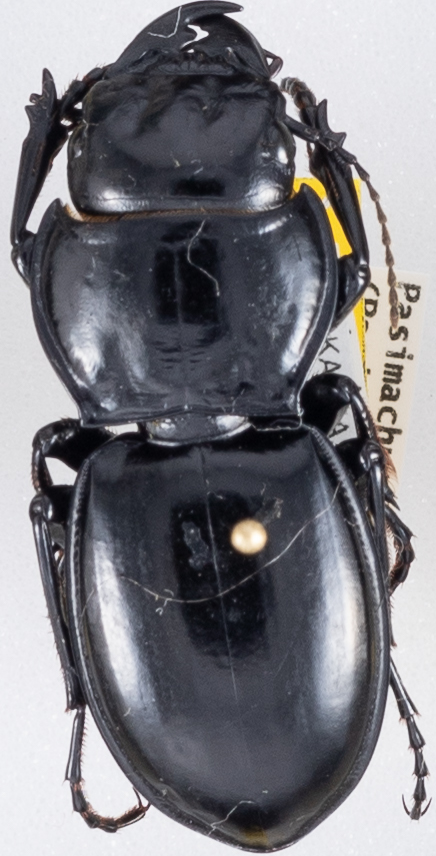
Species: Pasimachus californicus
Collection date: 2022-06-20
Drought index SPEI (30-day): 0.484
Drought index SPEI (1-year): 0.058
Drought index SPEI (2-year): -0.06